Volkswagen Group MQB platform

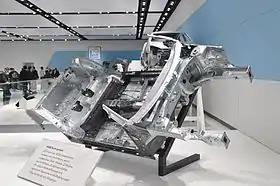
"MQB Bodengruppe"Volkswagen MQB floor assembly on display at the 2012 Hannover Messe.

The Volkswagen Group MQB platform is the company's strategy for shared modular design construction of its transverse, front-engine, front-wheel-drive layout (optional front-engine, four-wheel-drive layout) automobiles. It was first introduced in the Volkswagen Golf Mk7 in late 2012. Volkswagen spent roughly $8bn developing this new platform and the cars employing it. The platform underpins a wide range of cars from the supermini class to the mid size SUV class. MQB allows Volkswagen to assemble any of its cars based on this platform across all of its MQB ready factories. This allows the Volkswagen group flexibility to shift production as needed between its different factories. Beginning in 2012, Volkswagen Group marketed the strategy under the code name MQB, which stands for "Modularer Querbaukasten", translating from German to "Modular Transversal Toolkit" or "Modular Transverse Matrix". MQB is one strategy within VW's overall MB (Modularer Baukasten or modular matrix) program which also includes the similar MLB strategy for vehicles with longitudinal engine orientation.